Underground hangar

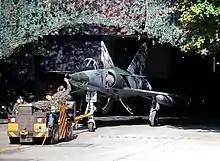
A Mirage IIIRS being towed out of a cavern on Buochs Airport, Switzerland (1999)

In 1941 the Swedish Air Force began building its first underground hangar at Göta Wing (F 9), located near Gothenburg in south-west Sweden, it was commissioned in 1944. After World War II plans were made up for building underground hangars at every air force base that had suitable rock conditions. These ambitious building plans proved to be too expensive and were reduced to hangars at certain select air bases. A second underground hangar was built in 1947 at Södertörn Wing (F 18). After that plans were finalized for building underground hangars capable of surviving close hits by tactical nuclear weapons. This required that these new hangars be much deeper, with 25 to 30 meters of rock cover, and heavy-duty blast doors in concrete. The Saab 37 Viggen aircraft was designed with a folding tail fin to fit into low hangars. Aeroseum, an aircraft museum open to the public in Gothenborg, is housed in the larger cold war era Underground Hangar at Säve.